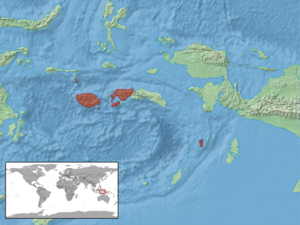
Draco lineatus est une espèce de sauriens de la famille des Agamidae.